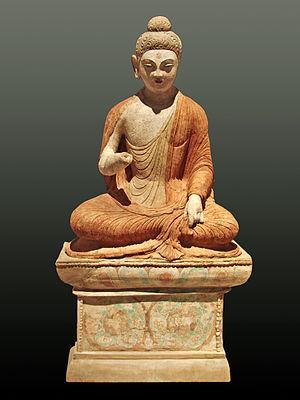
Bouddha Le premier sermon à Sarnath Shorchuk, grotte de Kirin, 8ème siècle (?). Site archéologique sur la Route de la Soie par le nord, à environ 300 km au sud-ouest d'Urumqi, Xinjiang. Argile peinte musée des arts asiatiques (Dahlem, Berlin) Sârnâth est une cité bouddhiste se trouvant à une dizaine de kilomètres au nord de Vârânasî dans l'état indien de l'Uttar Pradesh. C'est le lieu du premier sermon du Bouddha.
Le Protectorat général pour pacifier l'Ouest, ou Grand Protectorat général pour pacifier l'Ouest, ou Protectorat d'Anxi, est un protectorat établi par la dynastie Tang en 640 pour contrôler le bassin du Tarim. Son siège a d'abord été établi au Zhou de Xi, qui est maintenant connu sous le nom de Tourfan, avant d'être déplacé à Qiuci. C'est d'ailleurs dans cette ville que l'on localise ce siège pendant la plus grande partie de l'existence du protectorat. Les Quatre Garnisons d'Anxi, à savoir celles de Kucha, Khotan, Kashgar et Karashahr, sont créées entre 648 et 658, et font partie intégrante du Protectorat. En 659, durant le règne de l'empereur Tang Gaozong, la Sogdiane, Ferghana, Tachkent, Boukhara, Samarcande, Balkh, Herat, le Cachemire, le Pamir, la Bactriane et Kaboul font tous leur soumission à la Chine et au Protectorat. Après la révolte d'An Lushan, c'est Guo Xin qui devient Protecteur général et qui défend la région et les quatre garnisons, même après la rupture des communications avec Chang'an suite aux attaques de l'Empire du Tibet.